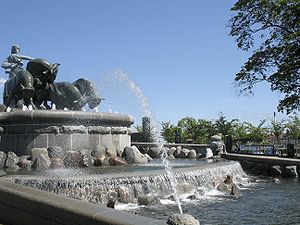
Anders Bundgaard / Galleri
Anders Jensen Bundgaard var en dansk billedhugger, der blandt andet har stået for udsmykningen af dele af Christiansborg og Københavns Rådhus. Han er dog mest kendt for sit arbejde på Gefionspringvandet. En stor del af hans efterladte gipsmodeller kan ses i Thingbæk Kalkminer ved Rebild. Han var Ridder af Dannebrog.